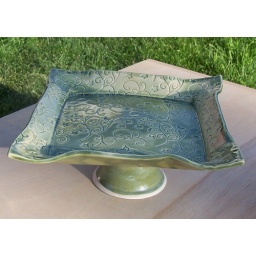
cake tray in green